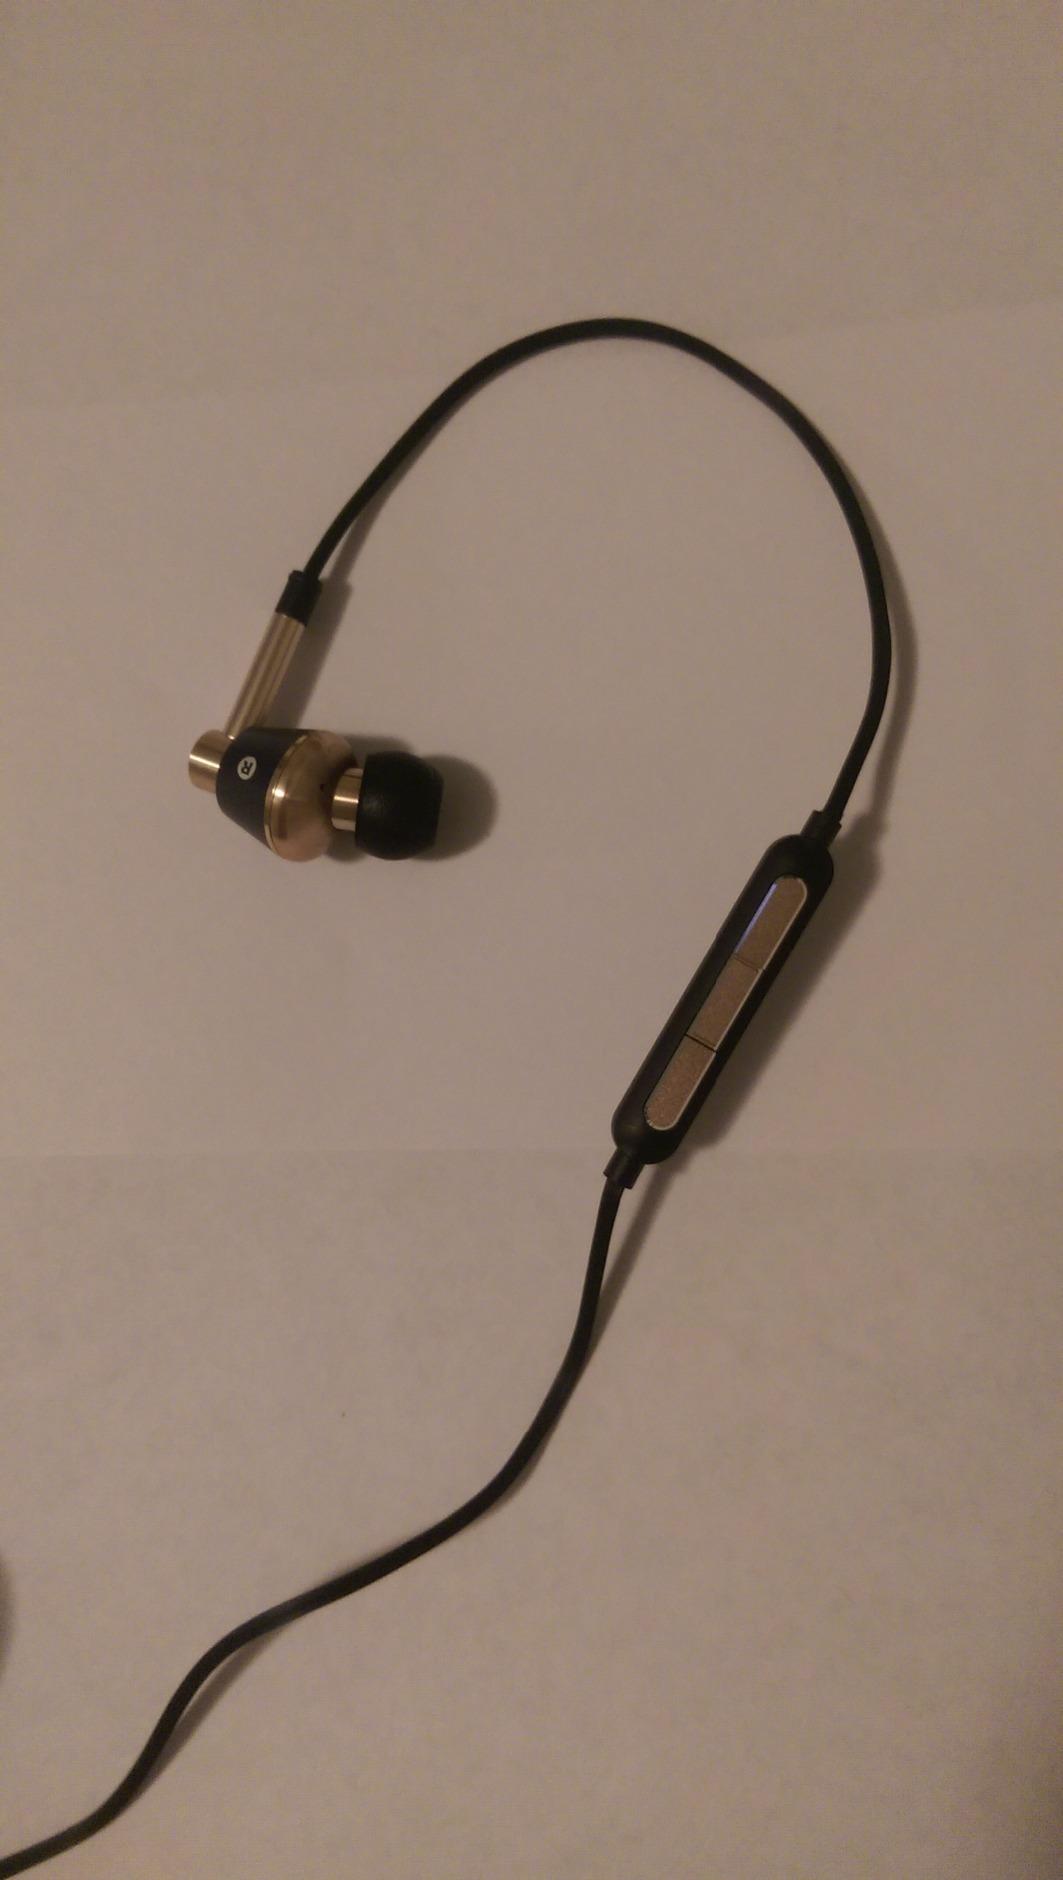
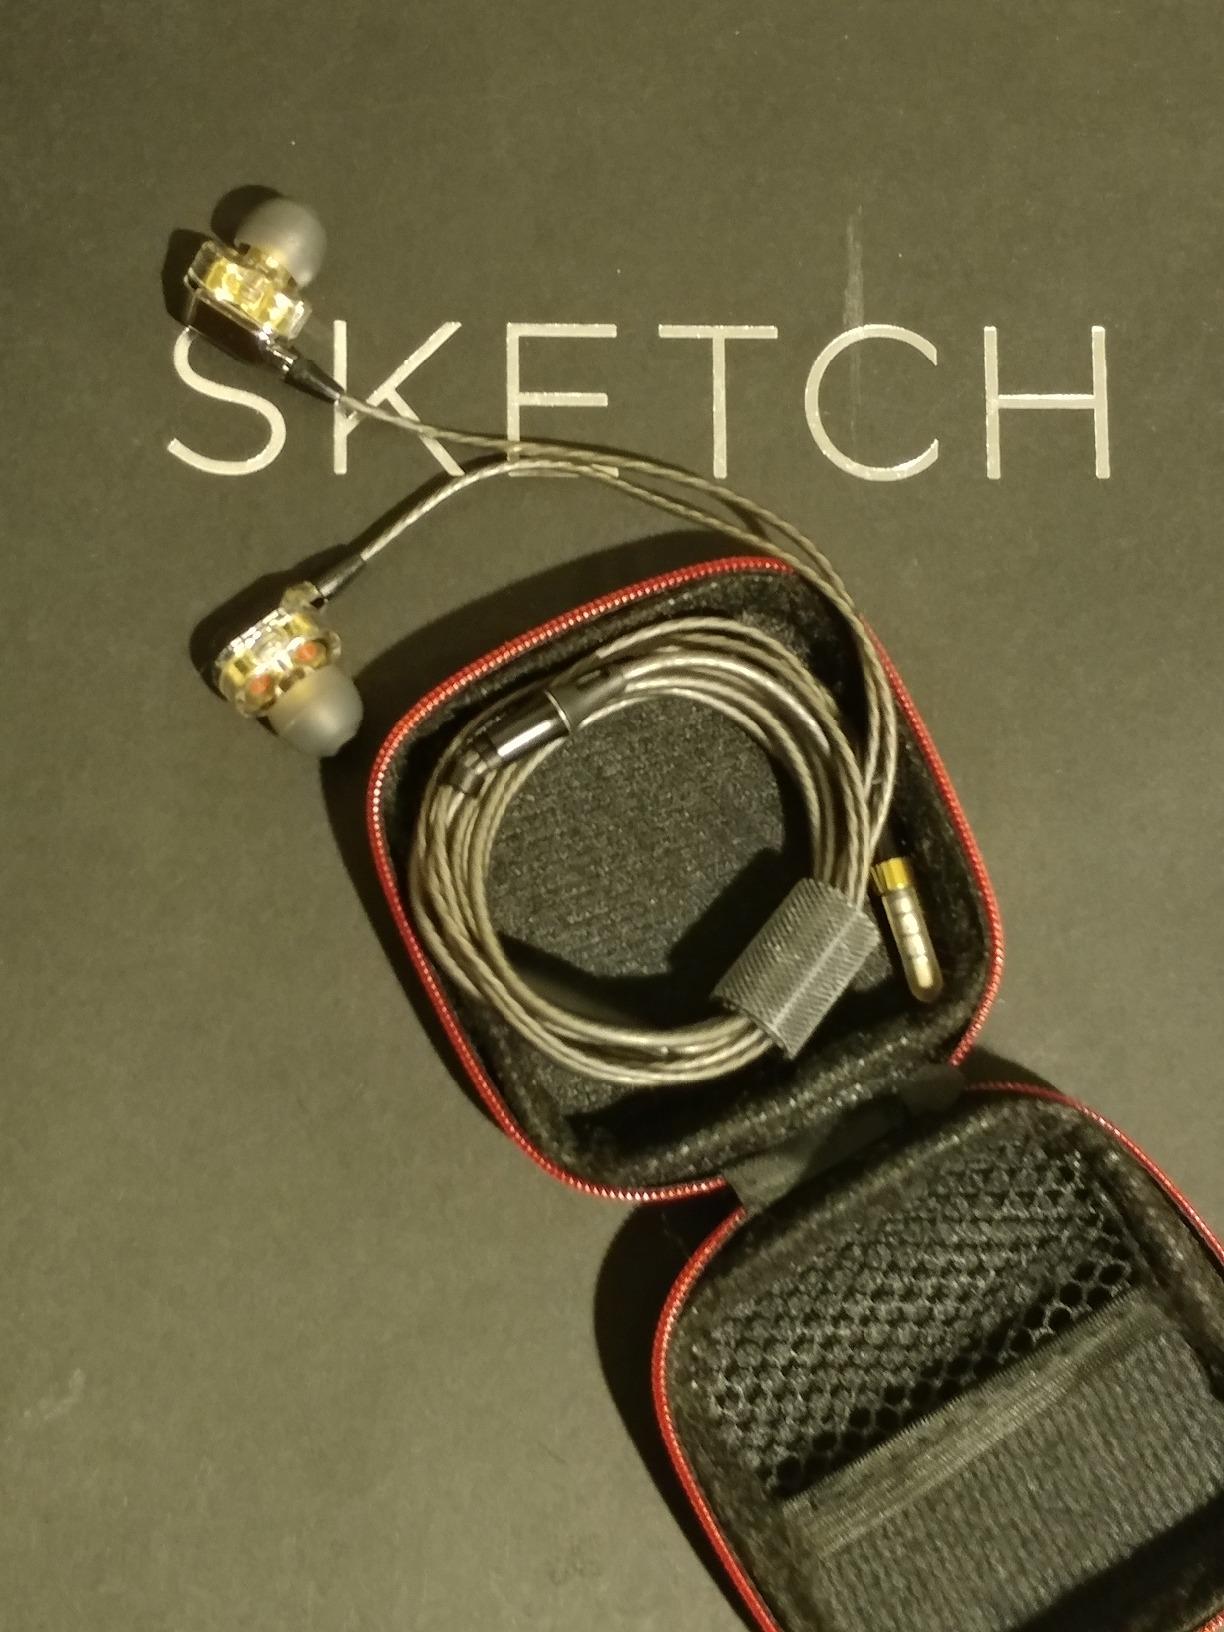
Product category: headphones
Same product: no